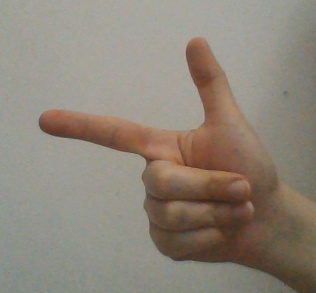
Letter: yaa